Cillian Sheridan

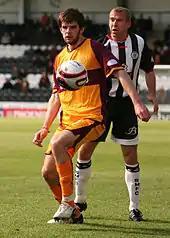
Sheridan playing for Motherwell against St Mirren in May 2009

On 2 February 2009 Sheridan signed for Motherwell on loan until the end of the season, to replace Chris Porter, who had signed for Derby County the previous day. He made his debut five days later, coming on as a second-half substitute in a 1–1 draw with St Mirren in the Scottish Cup. He made his first start and league debut a week later on Valentine's Day in Motherwell's 1–0 win over Hamilton, playing the entire 90 minutes as his strike partner David Clarkson scored the only goal of the game. Sheridan scored his first league goal for The Well a fortnight later, the winner in a 2–1 victory at Inverness. His only other goal for Motherwell came near the end of the season in a 3–0 win over Hamilton.